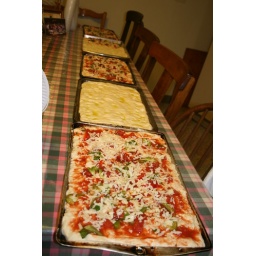
Pizza ready to go in the oven some is &amp;quot;white&amp;quot; pizza and some is &amp;quot;red&amp;quot; still fun!